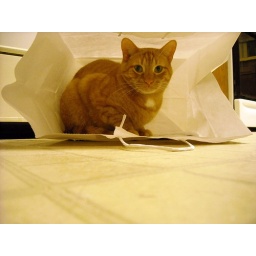
Morris in the bag from tonight's dinner. Kinda like a dreamsicle, except the orange is on the inside! ;-)